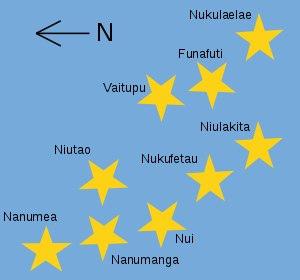
Le drapeau des Tuvalu a été adopté en 1978 après la séparation d'avec les îles Gilbert en 1976. Comme ceux de plusieurs pays et territoires liés ou anciennement liés au Royaume-Uni, le drapeau adopte le modèle du Blue Ensign. L'ancien drapeau s'inspirait aussi du drapeau du Royaume-Uni et incorporait les armoiries créées par sir Arthur Grimble en 1932.